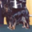
Label: dog